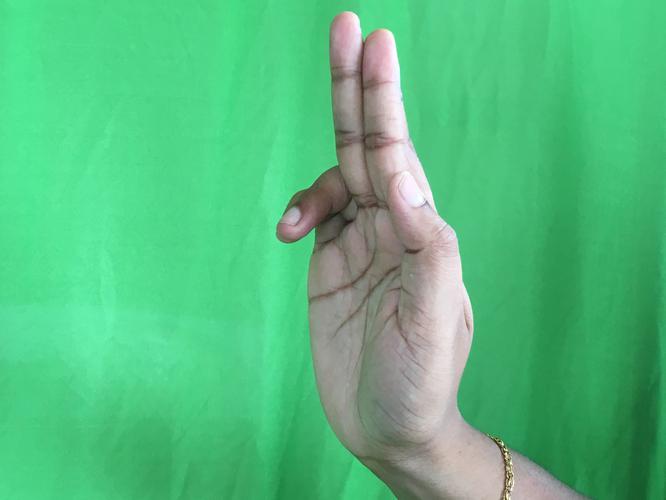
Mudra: Ardhapathaka
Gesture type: single_hand